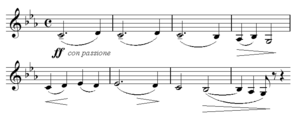
Le Concerto pour piano nᵒ 2 en do mineur, op. 18, est un concerto du compositeur russe Sergueï Rachmaninov, écrit dans les années 1900 et 1901, quelque peu avant la composition de sa Sonate pour violoncelle et piano.